Paseo del Buen Pastor

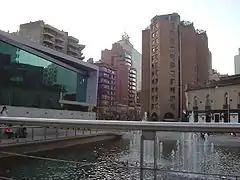
Paseo del Buen Pastor

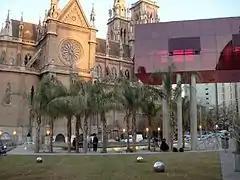
View of the Church of the Sacred Heart

Paseo del Buen Pastor is a cultural, recreational and commercial center in Córdoba, Argentina.